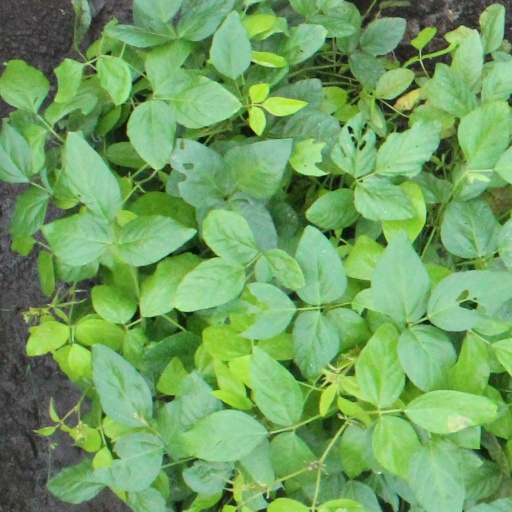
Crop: soybean